Spamalot

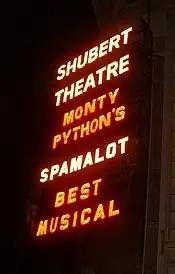
A sign at the Shubert Theatre advertising the show's Best Musical award

In 2006, the London cast of "Spamalot" performed excerpts at the "Royal Variety Performance".